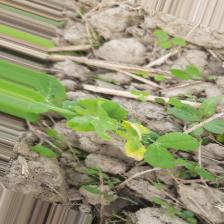
Label: Ascochyta blight